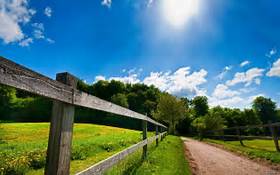
Weather: sun or clear